Dildo

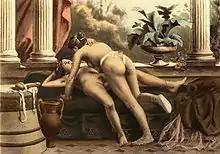
Dildo being used by two women. Lithograph from "De Figuris Veneris" (1906) by Édouard-Henri Avril

In the early 1590s, the English playwright Thomas Nashe wrote a poem known as "The Choise of Valentines", "Nashe's Dildo" or "The Merrie Ballad of Nashe his Dildo". This was not printed at the time, due to its obscenity but it was still widely circulated and made Nashe's name notorious. The poem describes a visit to a brothel by a man called Tomalin; he is searching for his sweetheart, Francis, who has become a prostitute. The only way he can see her is to hire her. However, she resorts to using a glass dildo as he finds himself unable to perform sexually to her satisfaction.